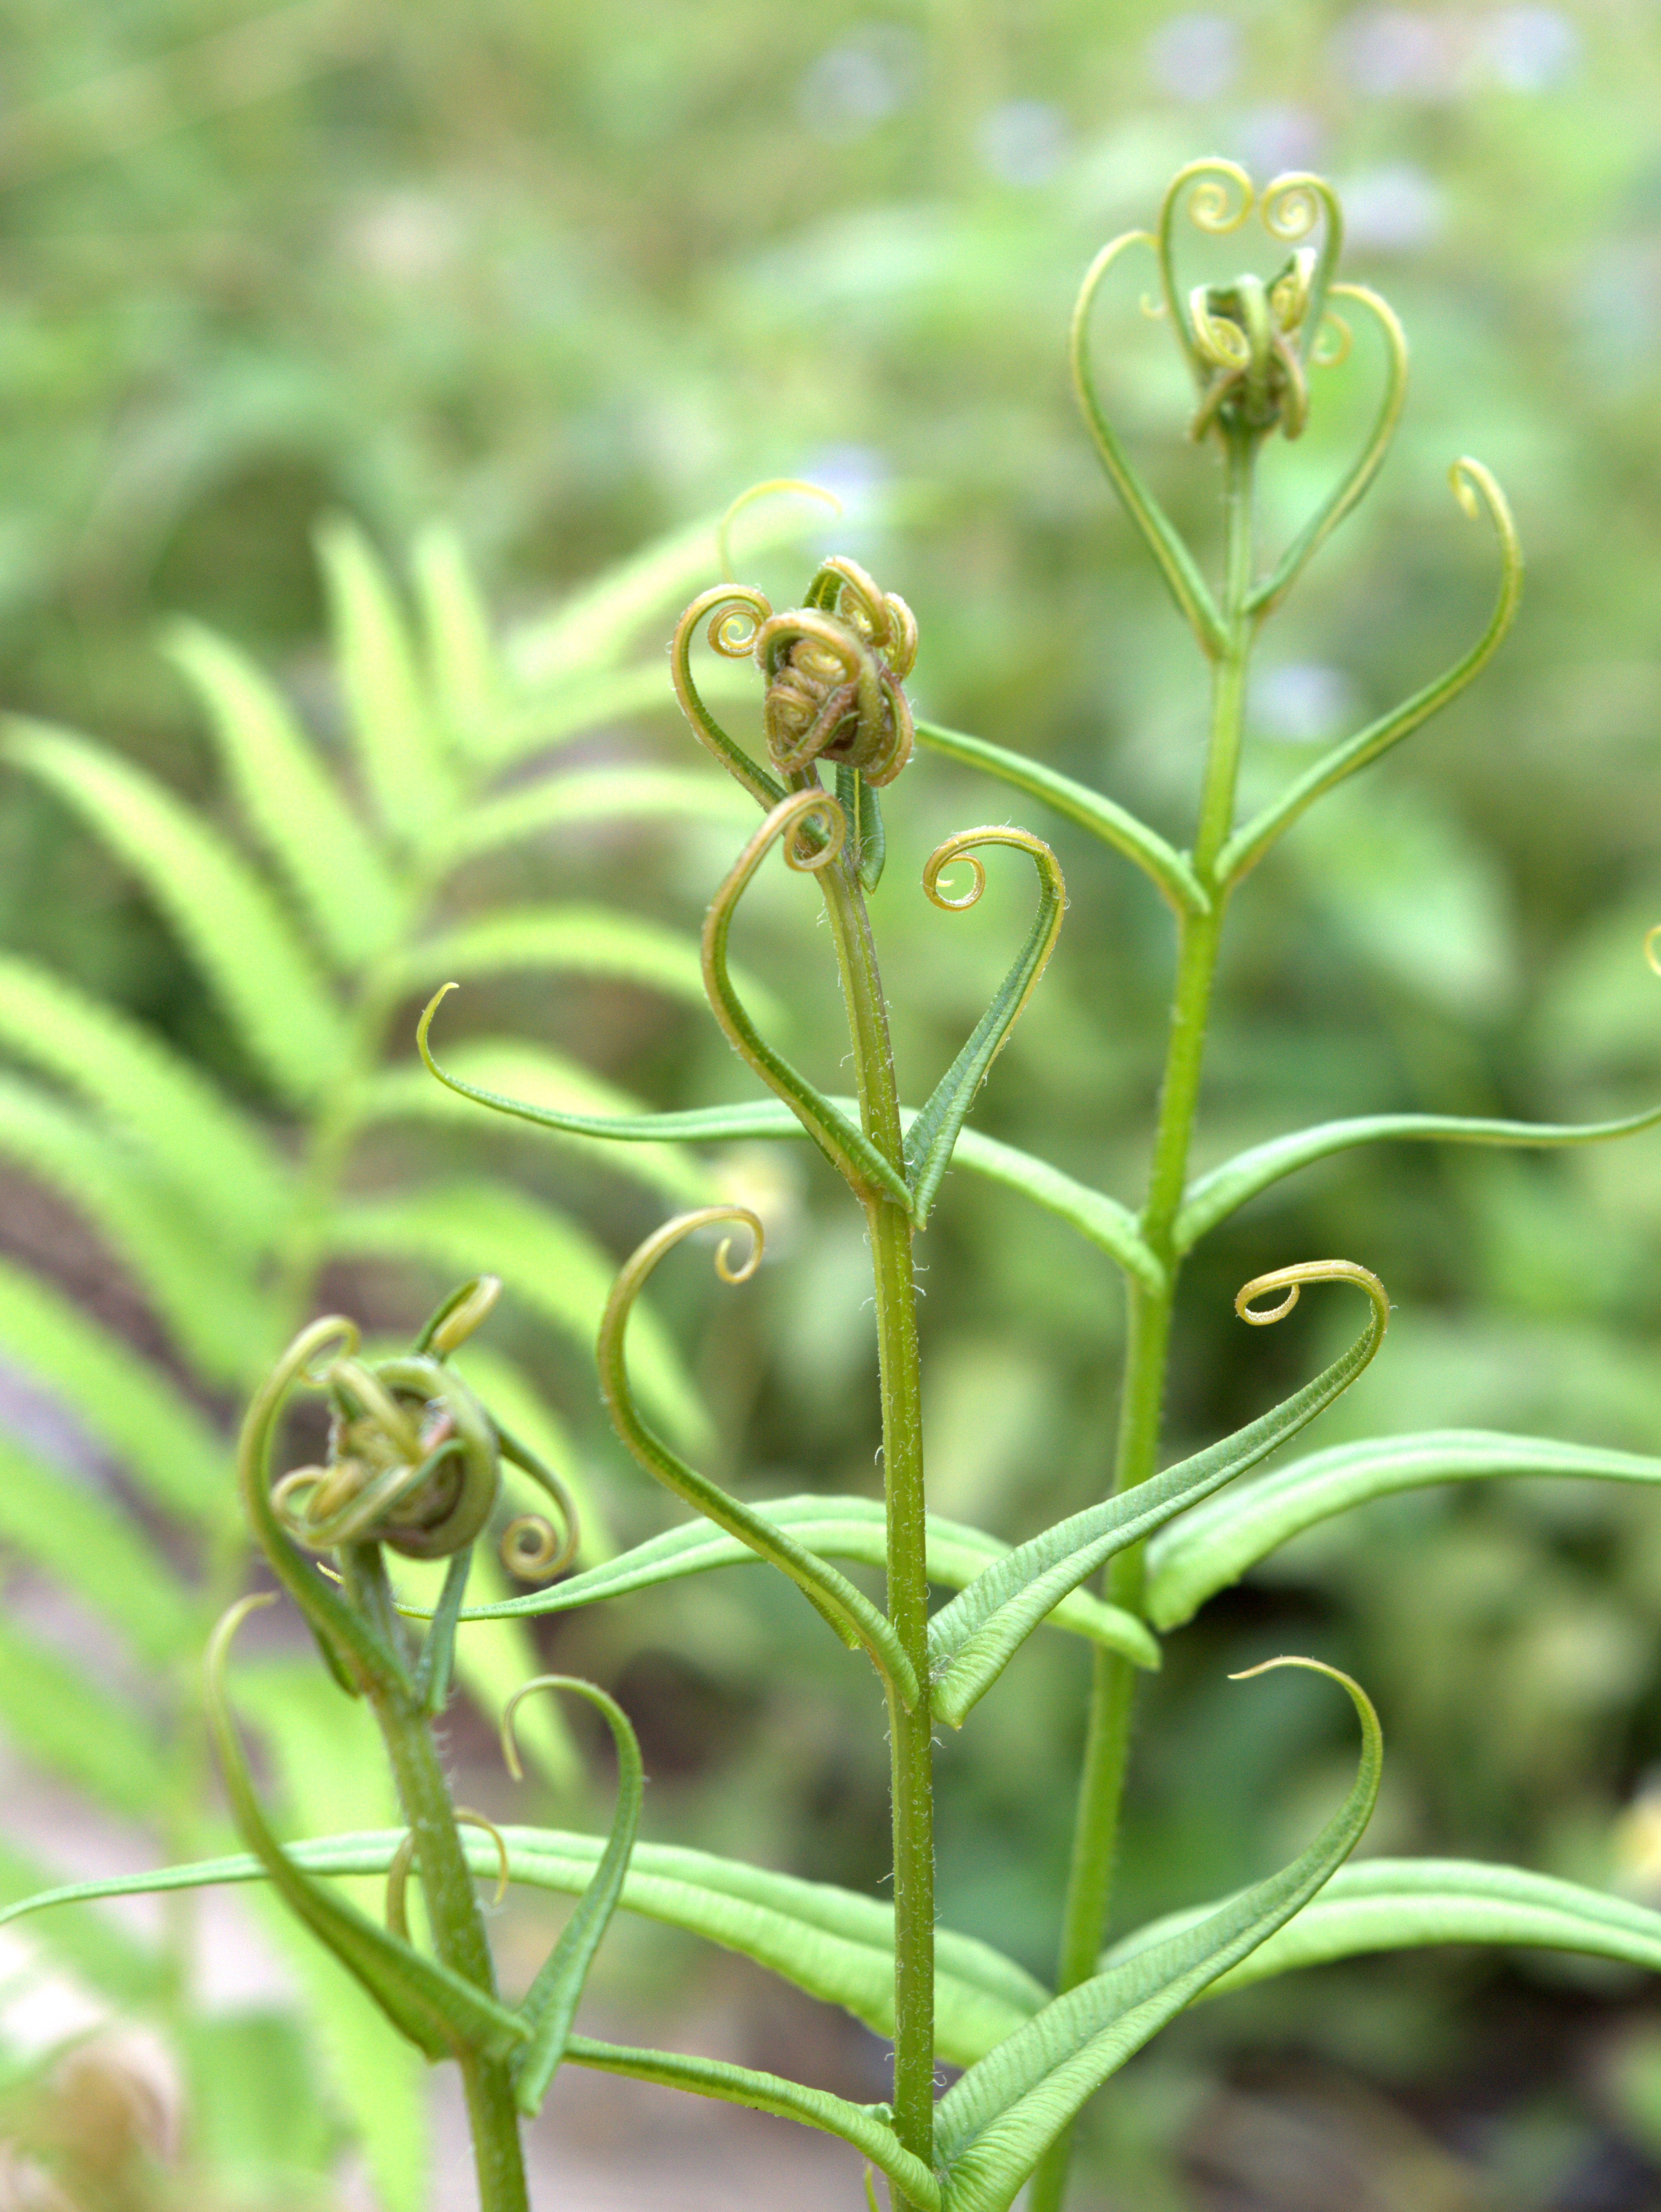
plant, leaf, spiral, flower, green, herb, botany, flora, fern, wildflower, curl, macro photography, flowering plant, plant stem, land plant